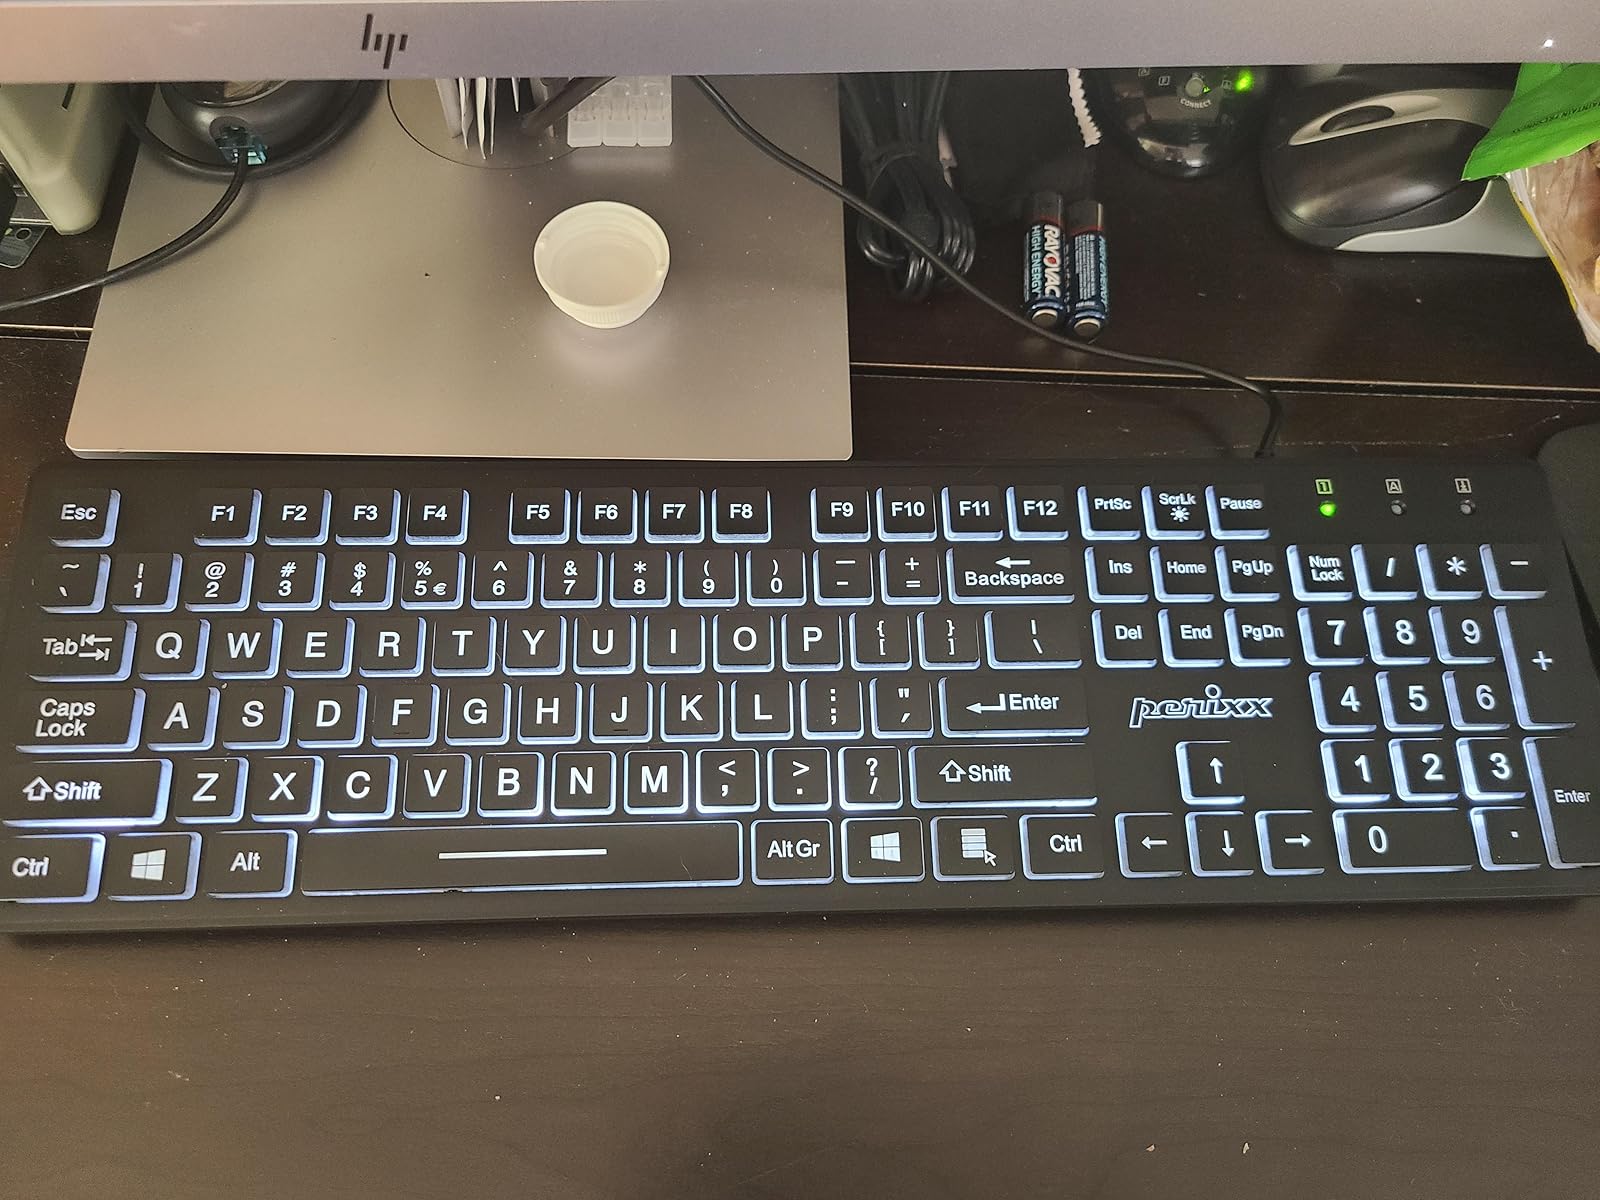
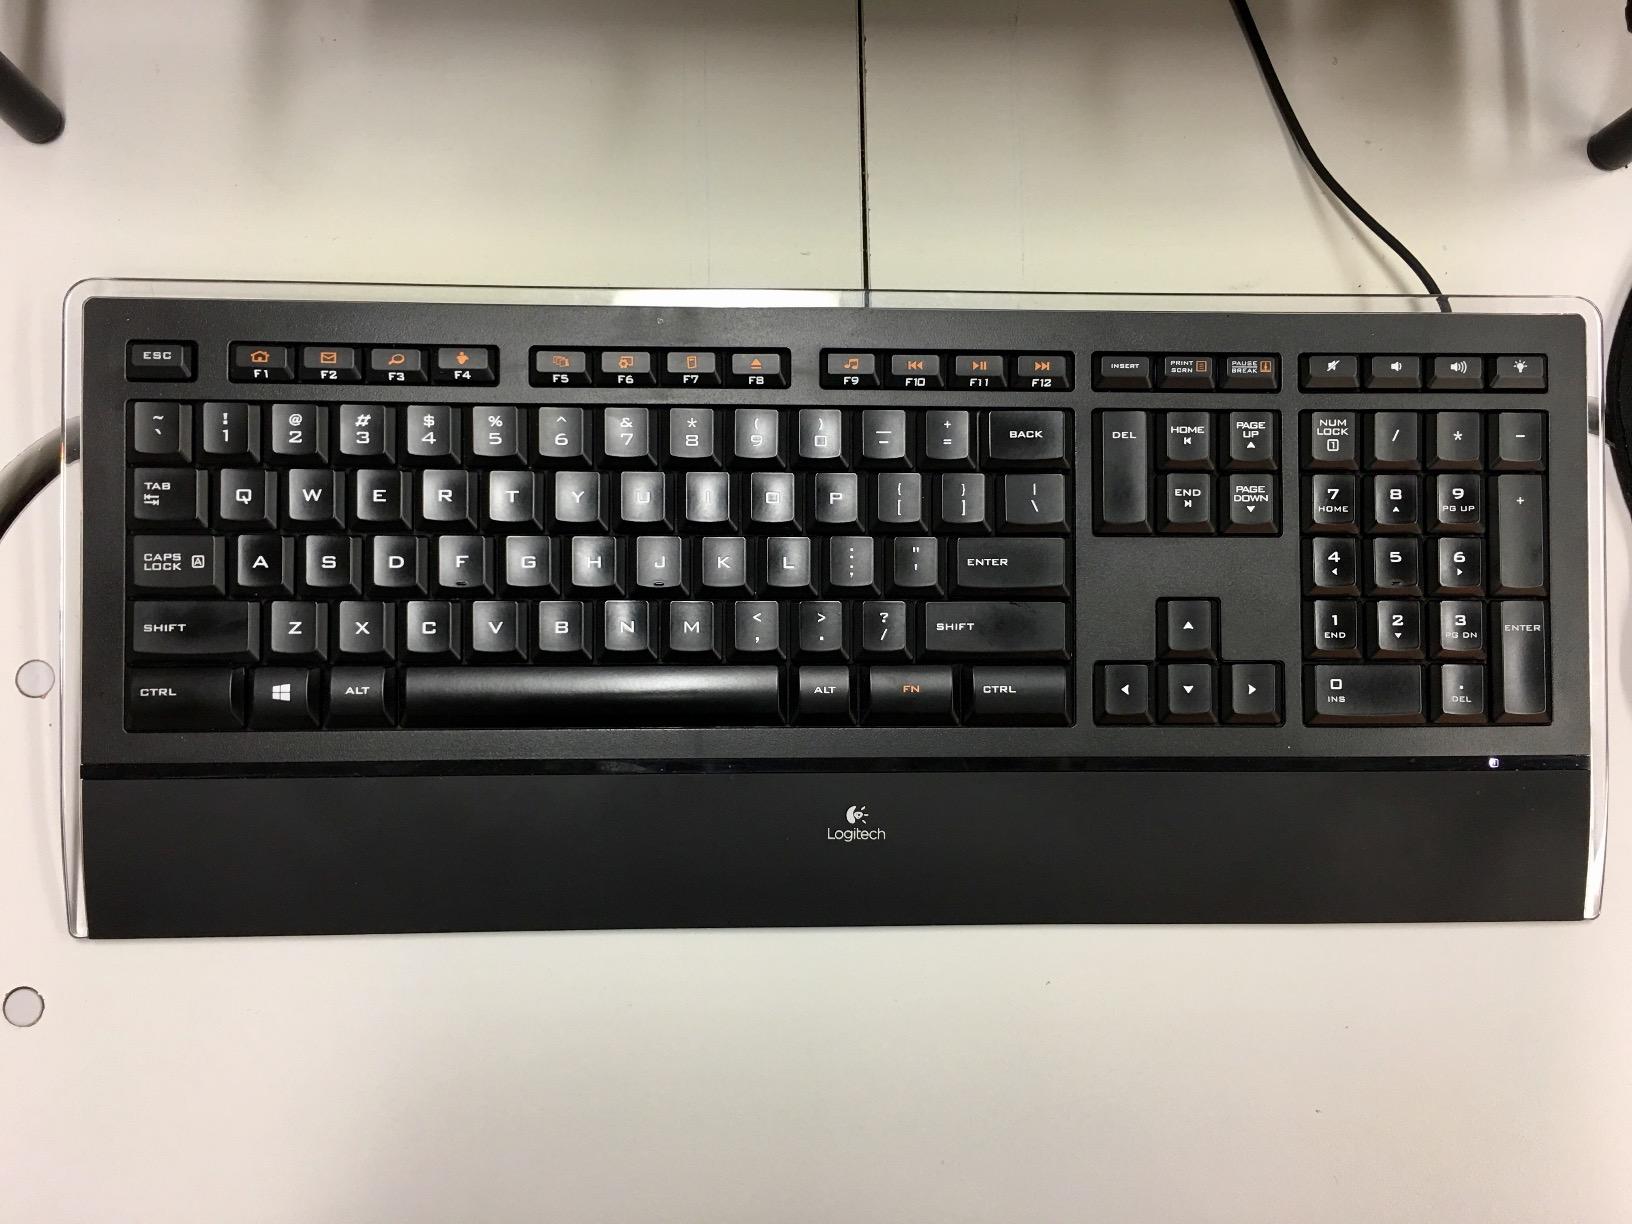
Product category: keyboard
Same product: no